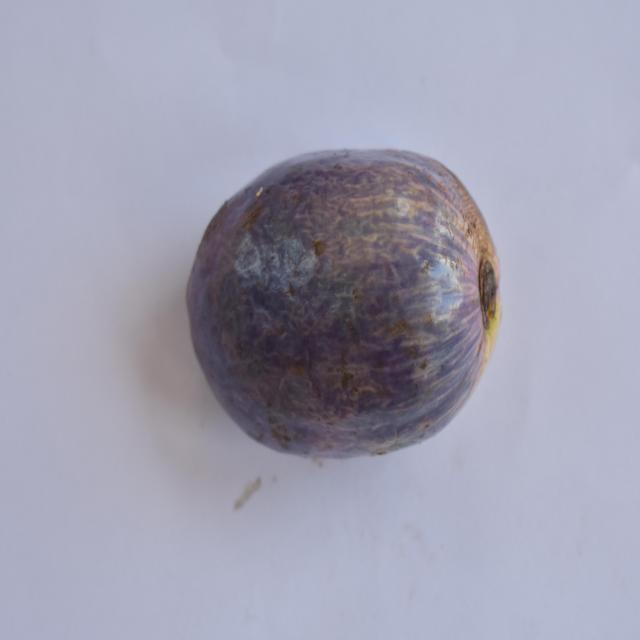
Plum grade: unaffected